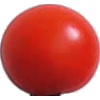
Label: Tomato Cherry Red 1